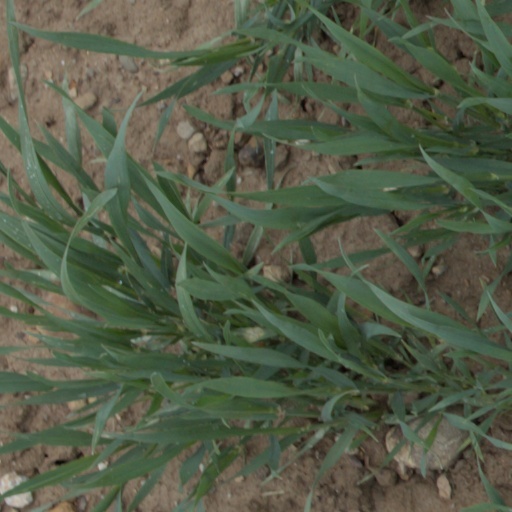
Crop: wheat